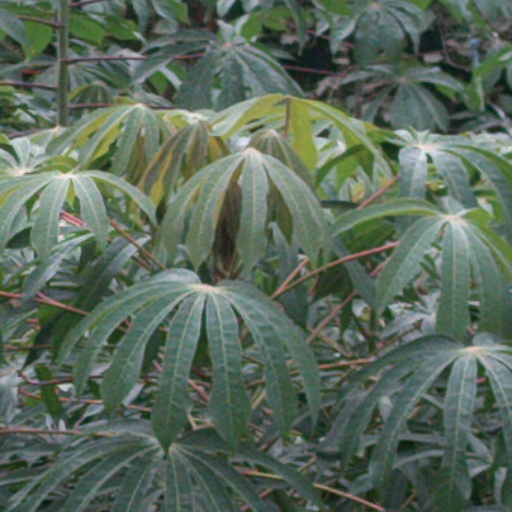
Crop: cassava